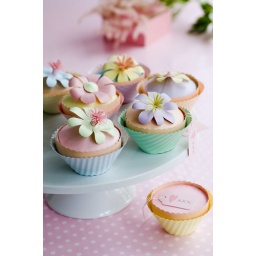
This project is from my new paper sculpture book to be published by david and charles in spring